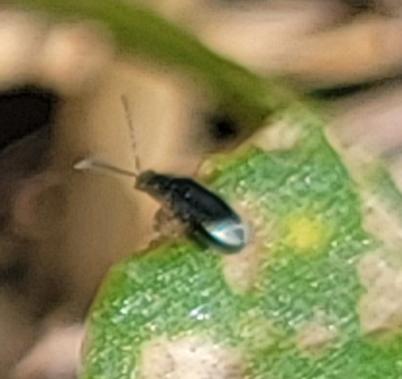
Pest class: crucifer_flea_beetle